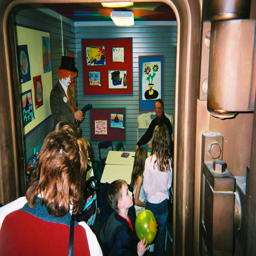
a children 's birthday party inside the vault .